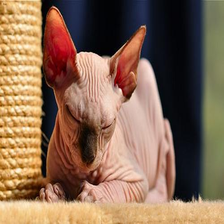
Species: cat
Breed: Sphynx